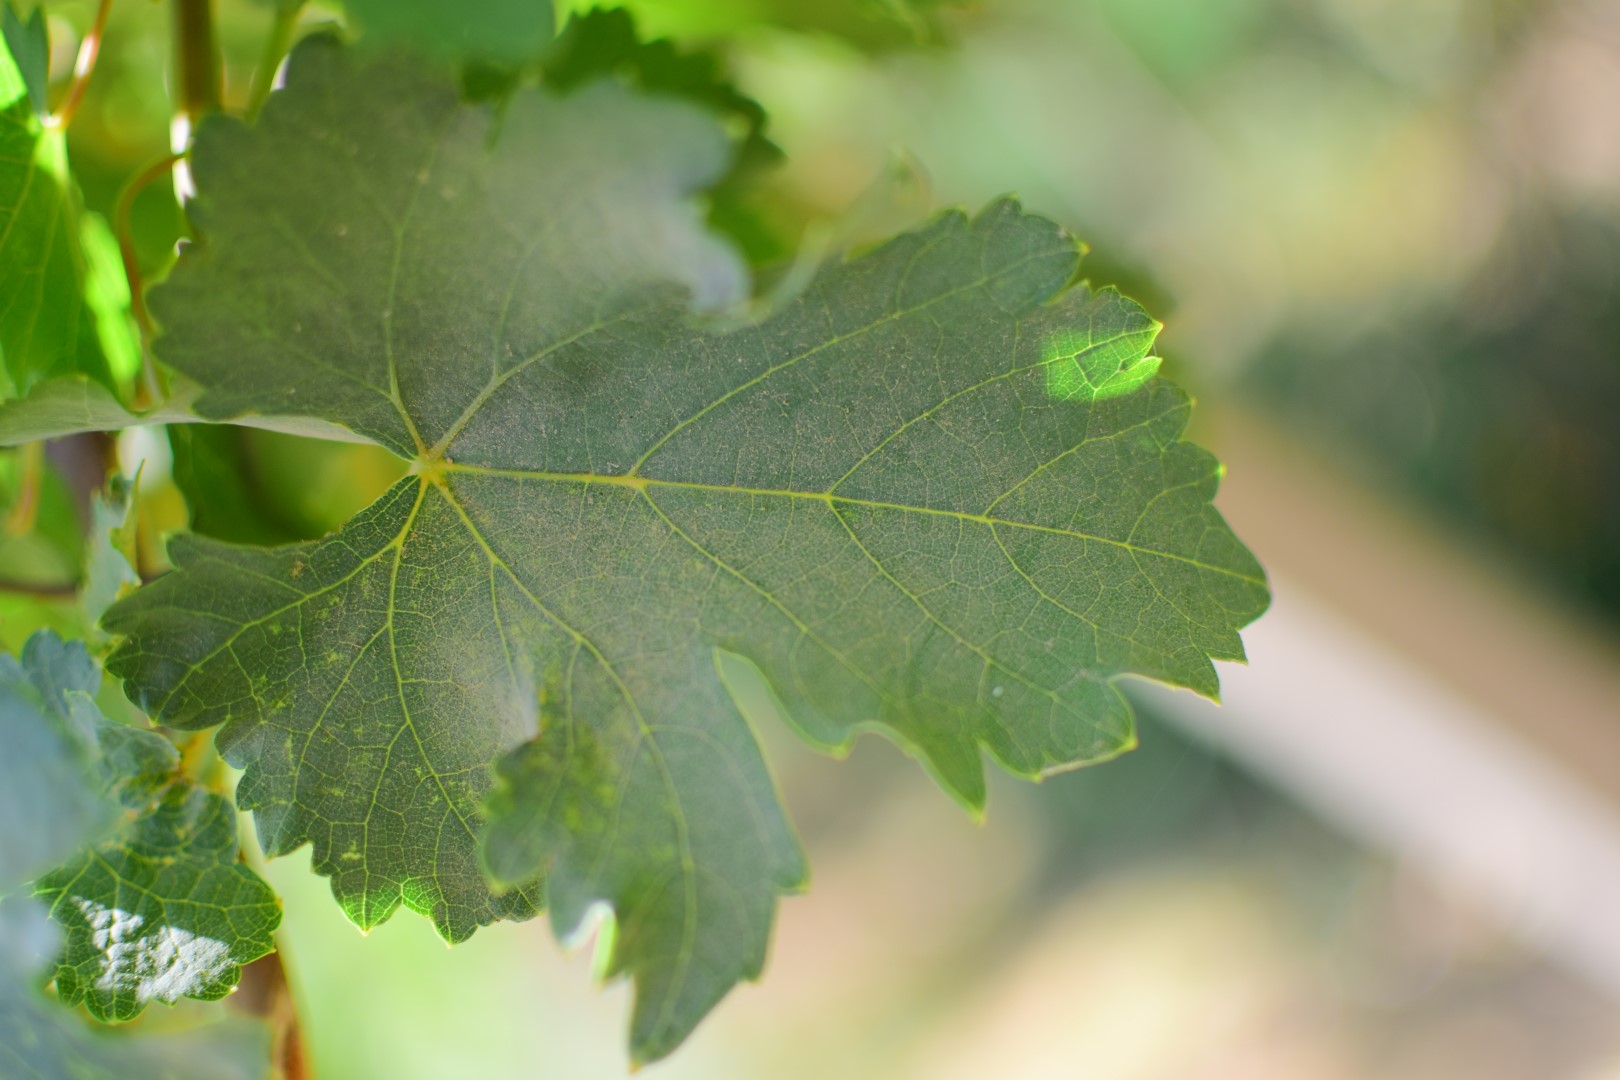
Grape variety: Frinsi